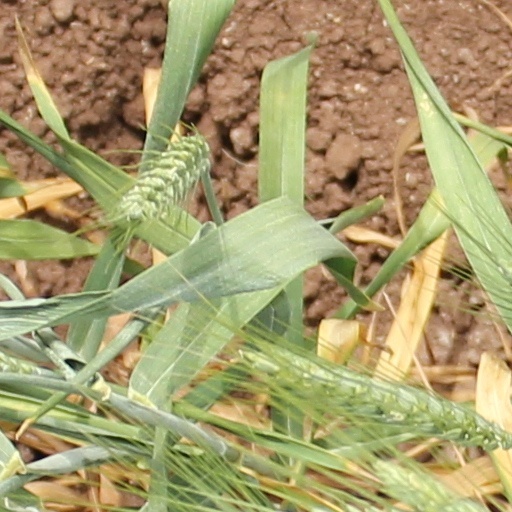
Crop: wheat